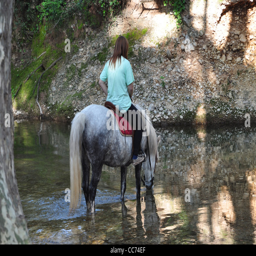
rider watering her horse in the river